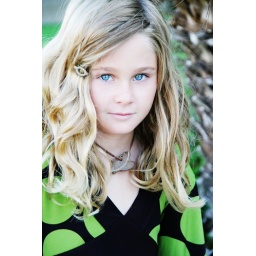
She's wearing a rock she found at the beach around her neck! She's a nut! :)